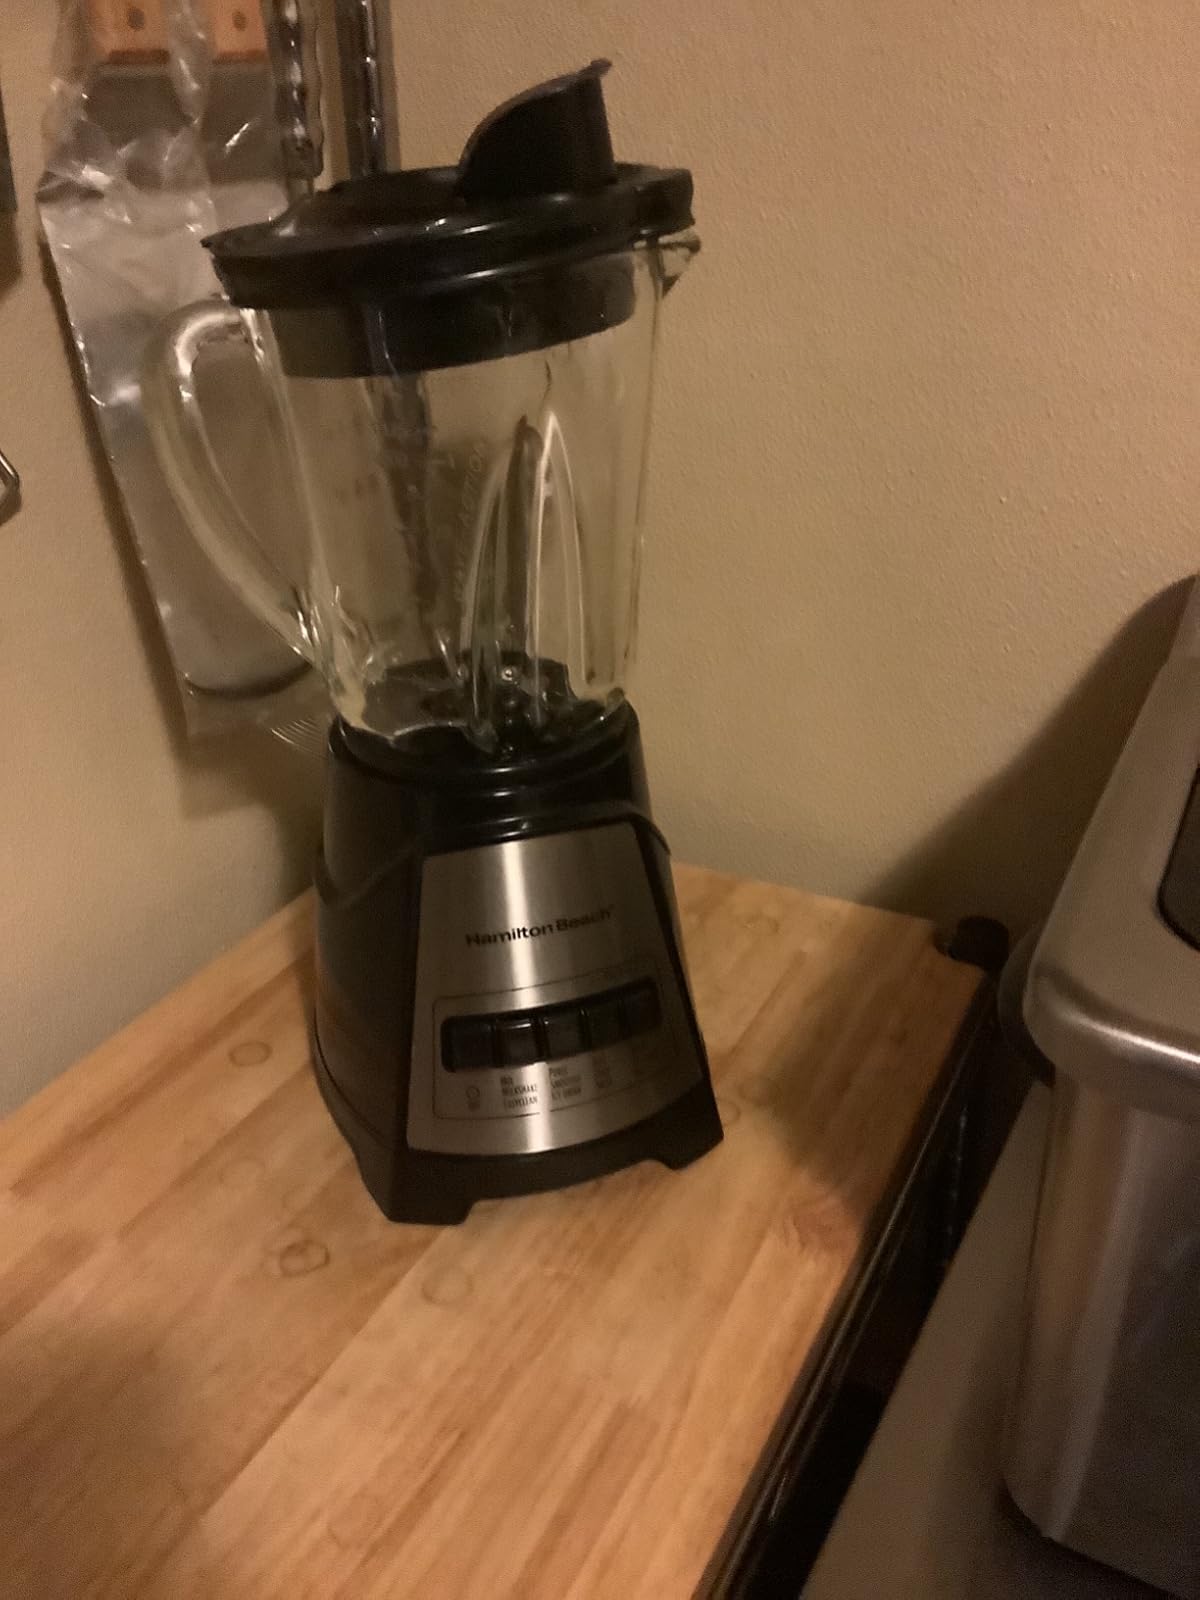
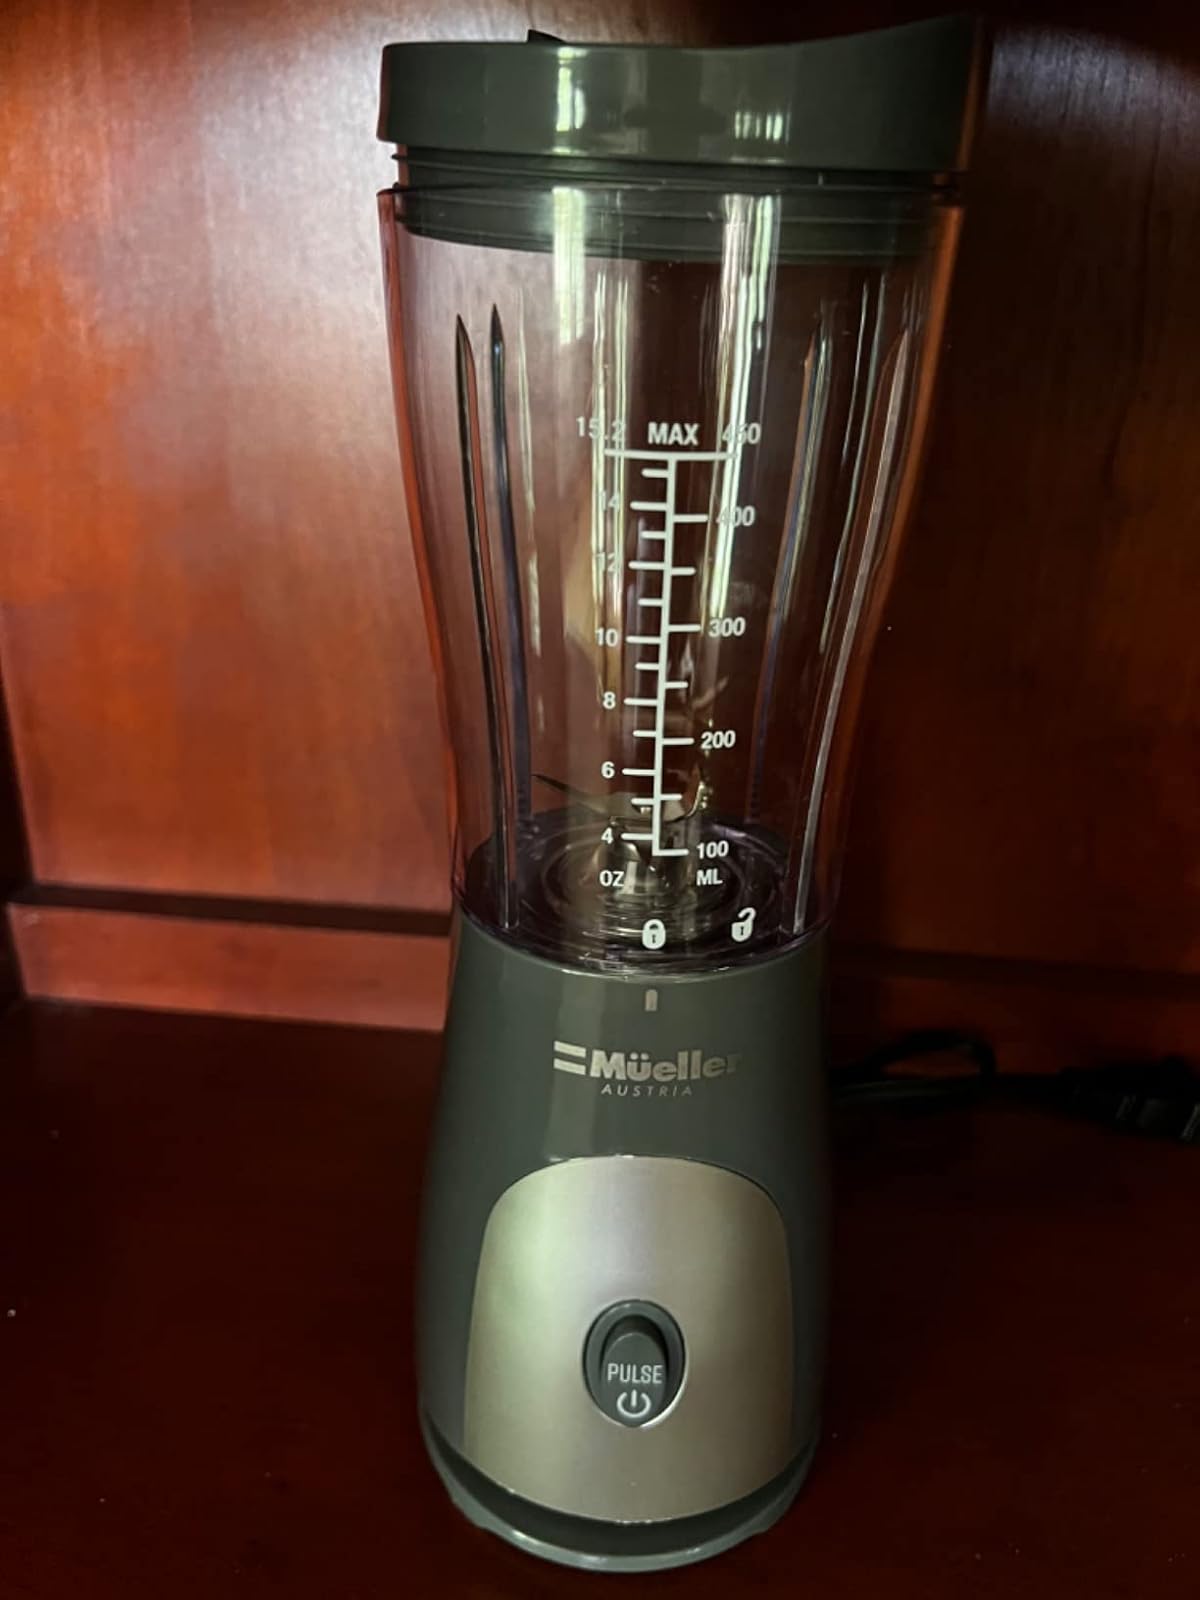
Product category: items_blender
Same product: no